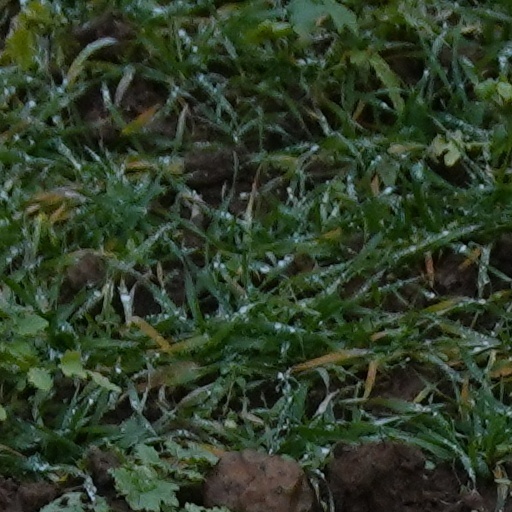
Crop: wheat